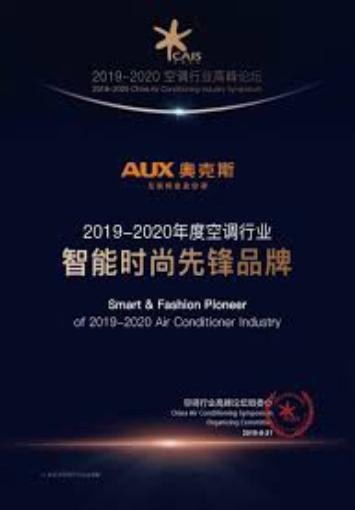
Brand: auxx-2
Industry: Electronic